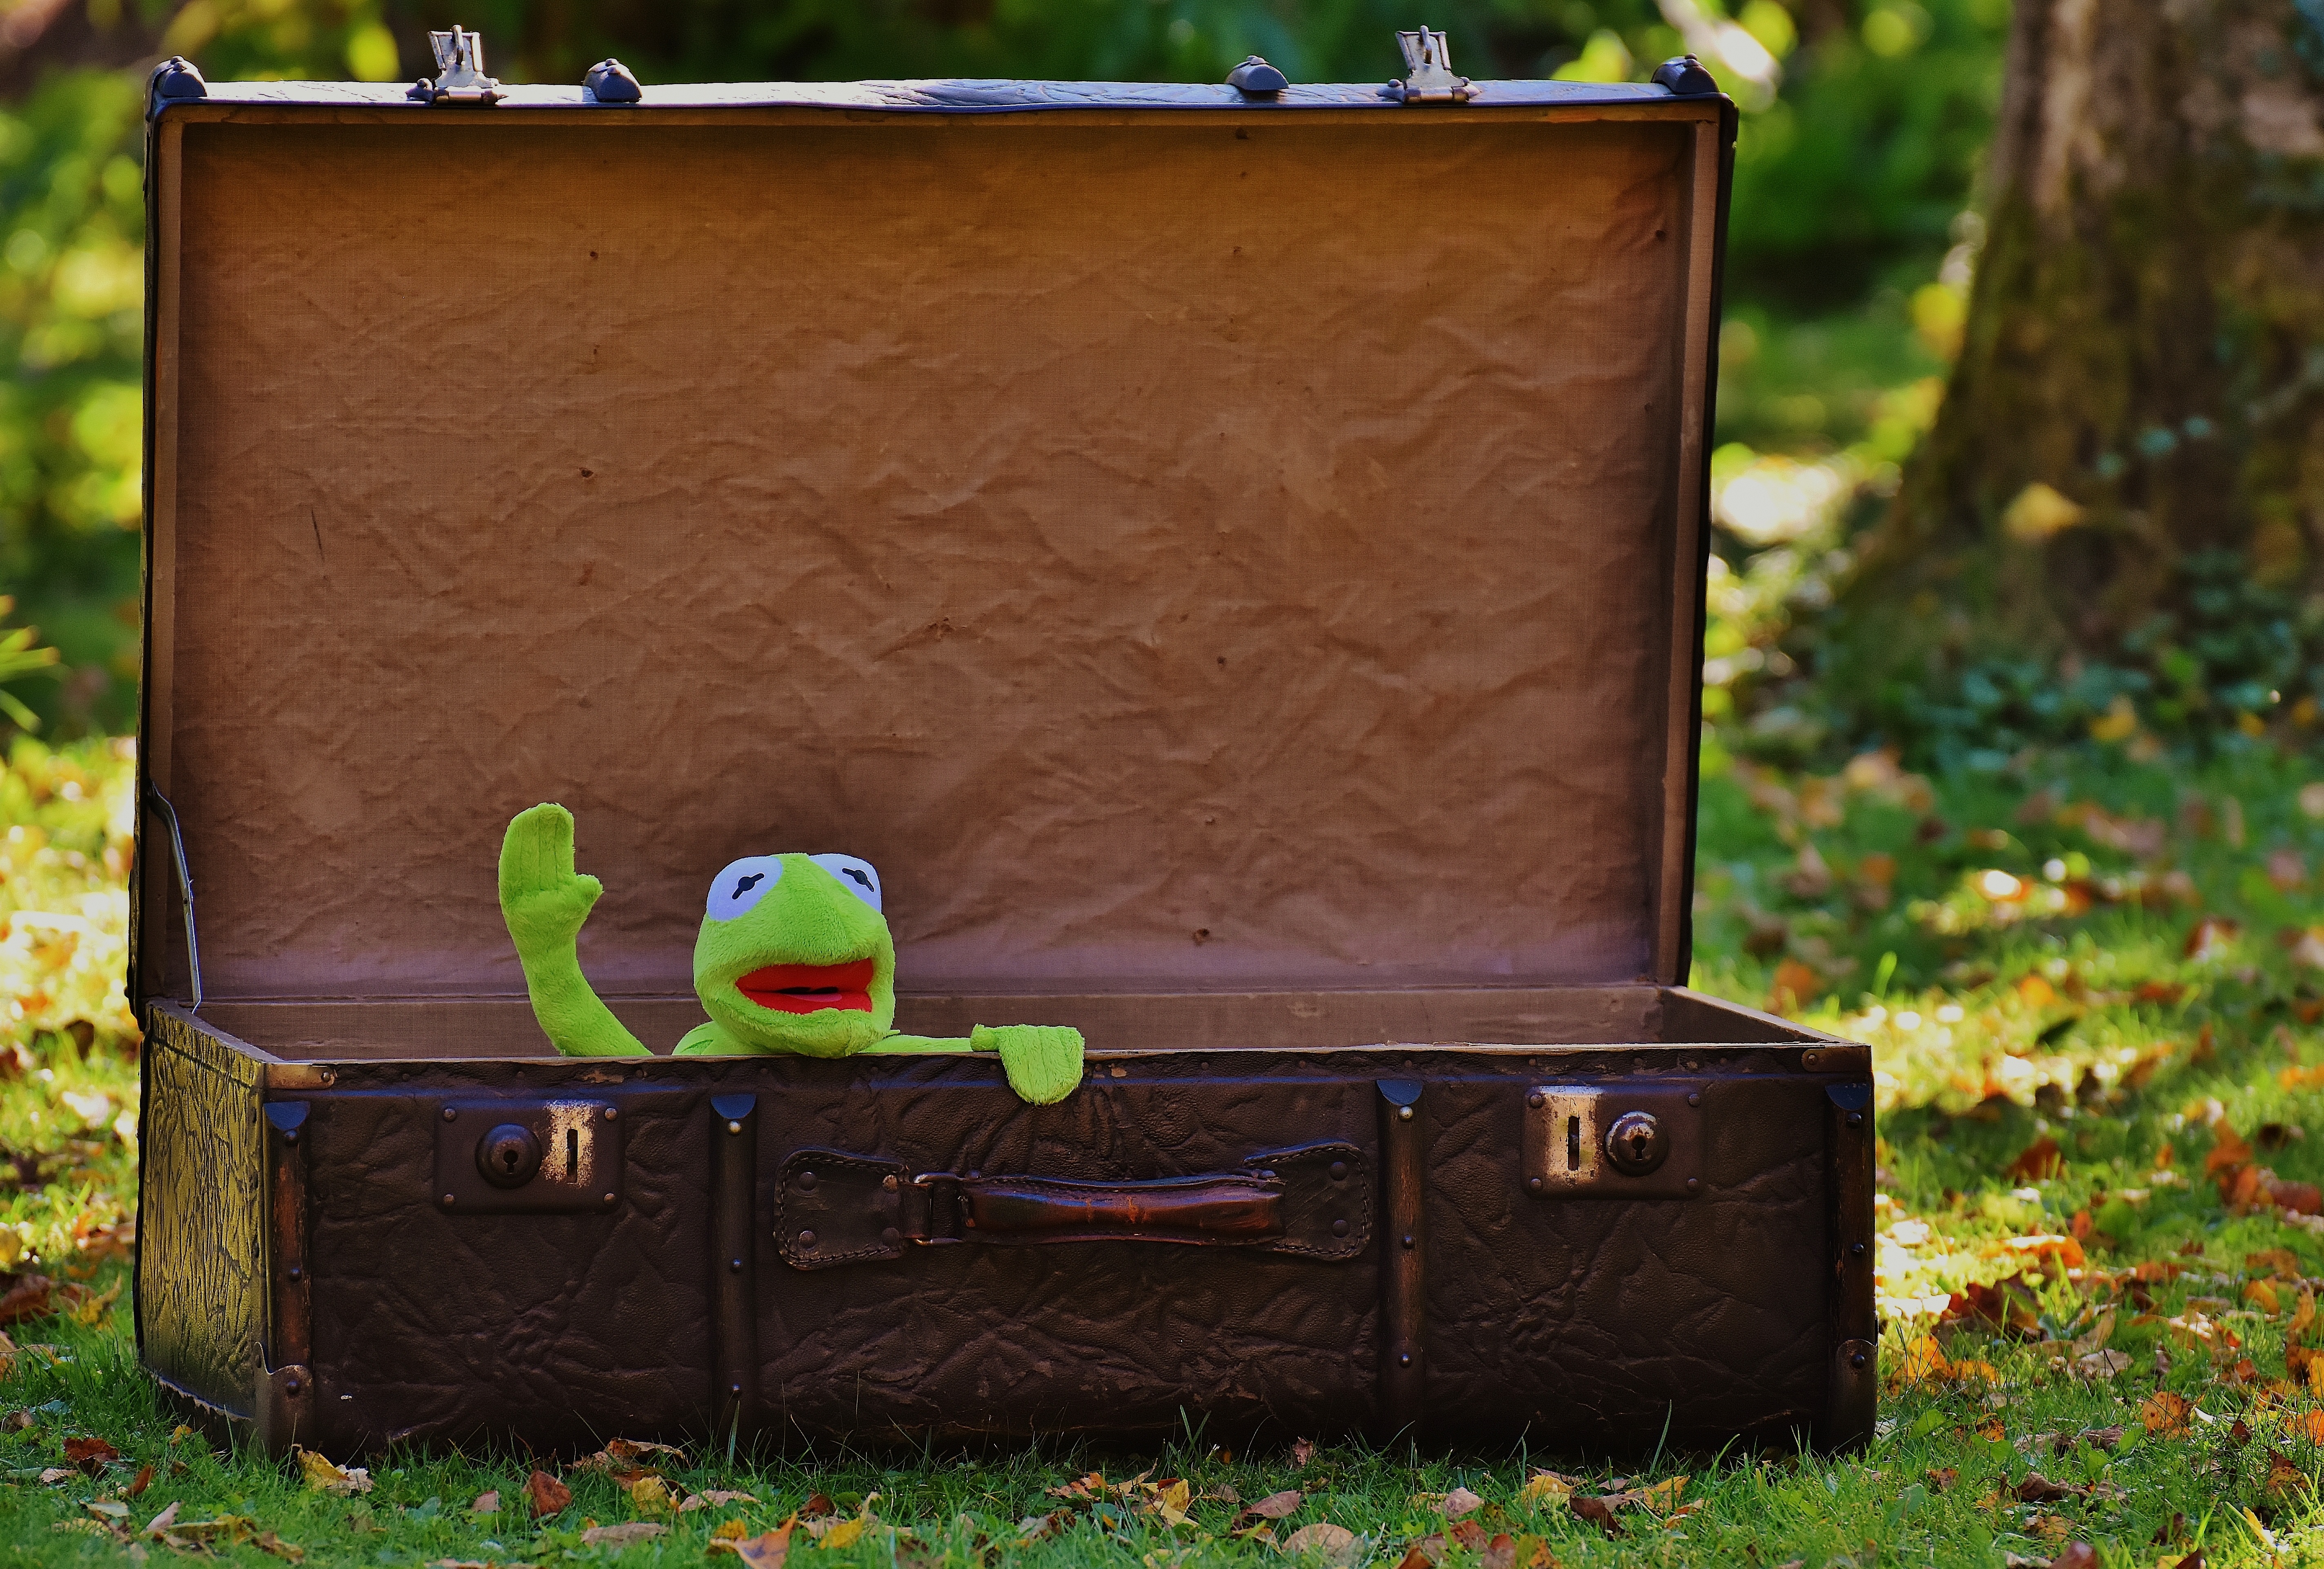
grass, wood, leather, lawn, antique, sweet, wave, animal, cute, travel, green, frog, junk, furniture, garden, luggage, children, funny, stuffed animal, kermit, generations, farewell, soft toy, old suitcase, go away, man made object